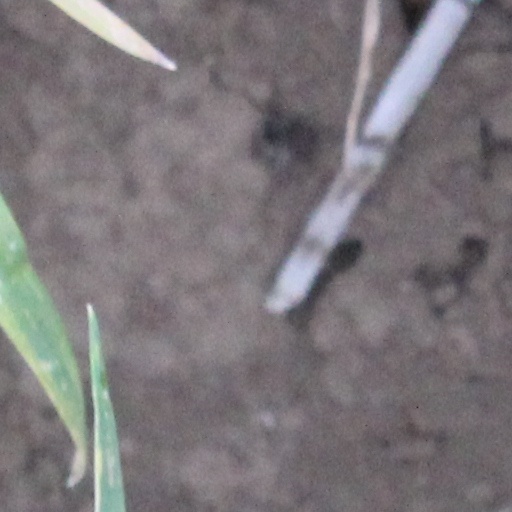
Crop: wheat